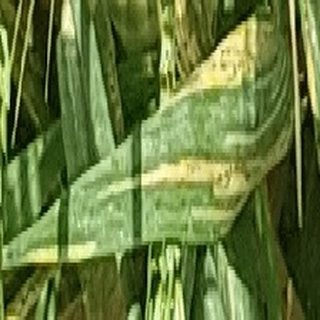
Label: wheat_yellow_rust